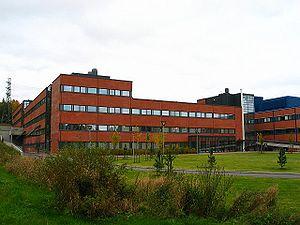
L'université de l'est de la Finlande est une institution publique de formation universitaire finlandaise créée en 2010, qui a des campus dans les villes de Kuopio, Joensuu et Savonlinna.